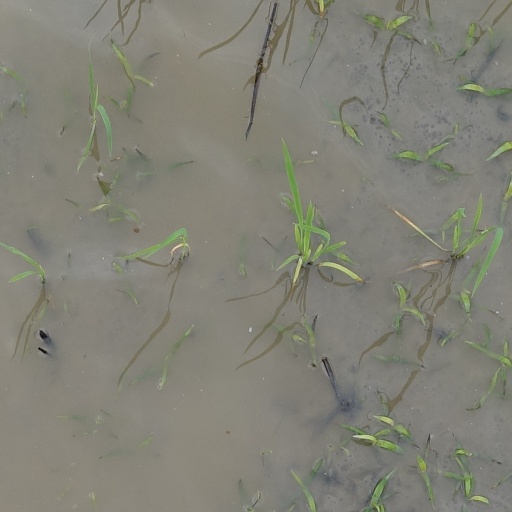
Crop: rice